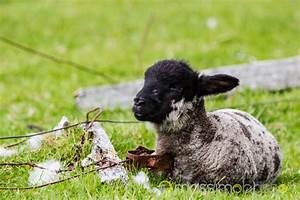
Label: sheep